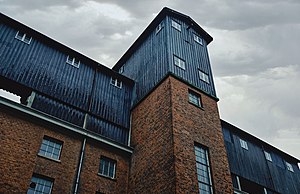
Kedelhallen / Historie
Keddelhallen på en regnvejrsdag
Keddelhallen, Carlsberg Byen
Keddelhallen er en bevaringsværdig bygning på Franciska Clausens Plads i Carlsberg Byen. Bygningen er nok mest kendt for sine fire gamle skorstene.